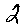
Label: 2